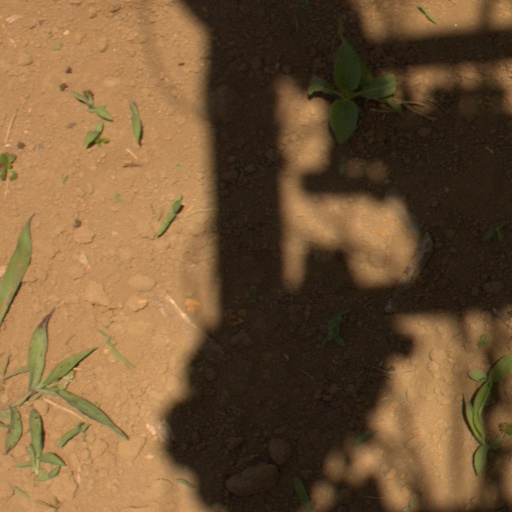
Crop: Jerusalem artichoke